Sikhism in Canada

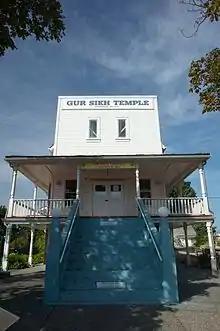
Gur Sikh Temple, Abbotsford

When the ship arrived in Canada, it was not allowed to dock. The Conservative Premier of British Columbia, Richard McBride, issued a categorical statement that the passengers would not be allowed to disembark. Meanwhile, a "Shore Committee" had been formed with the participation of Hussain Rahim and Sohan Lal Pathak. Protest meetings were held in Canada and the USA. At one, held in Dominion Hall, Vancouver, it was resolved that if the passengers were not allowed off, Indo-Canadians should follow them back to India to start a rebellion (or Ghadar). The shore Committee raised $22,000 dollars as an instalment on chartering the ship. They also launched a test case legal battle in the name of Munshi Singh, one of the passengers. Further, the Khalsa Diwan Society (founded 1907 to manage Vancouver's gurudwara) offered to pay the 200 dollar admittance fee for every passenger, which was denied.